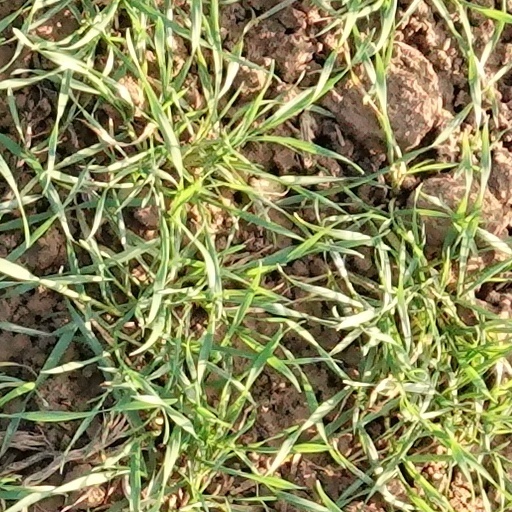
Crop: wheat